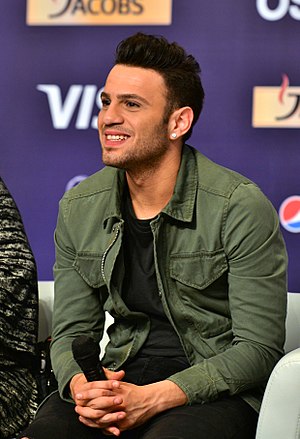
Hovig Demirjian
Hovig Demirjian, bedre kendt under mononymet Hovig, er en cypriotisk sanger af armensk oprindelse. Han repræsenterede Cypern i Eurovision Song Contest i 2017.